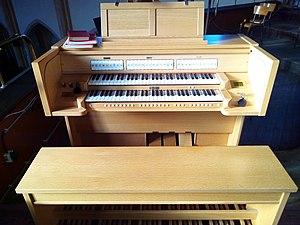
orgue
Le temple protestant de Thionville est un lieu dédié au culte protestant, situé dans la rue Passage du Temple à Thionville en Moselle.